Second German Antarctic Expedition

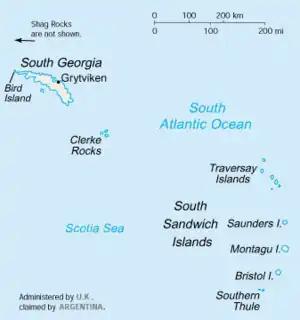
South Georgia and the South Sandwich Islands

"Deutschland" arrived in Grytviken, South Georgia, on 21 October, to be welcomed by Carl Anton Larsen, the manager of the whaling station there. As the seas to the south remained icebound, Filchner embarked on a coastal survey of South Georgia, with the help of Larsen who lent his yacht "Undine" for this task. In the course of these surveys they revisited the now derelict research station at Royal Bay, reopened it, and kept it manned for a month while taking regular readings to determine magnetic field changes in the intervening years. While the coastal survey progressed, "Deutschland" went on a journey to the South Sandwich Islands, to test the theory of the British explorer William Speirs Bruce, that the islands in the so-called Scotia Arc were geologically linked with the Antarctic Peninsula and the South American mainland. The trip was blighted by bad weather and rough seas, with waves reaching in height. The ship proved her seaworthiness, but no landing was made, and little scientific work could be done.